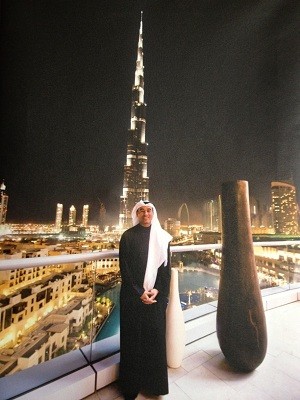
Landmark: Burj Khalifa